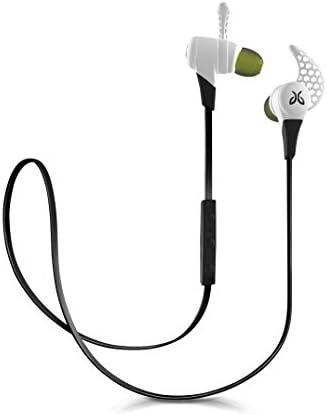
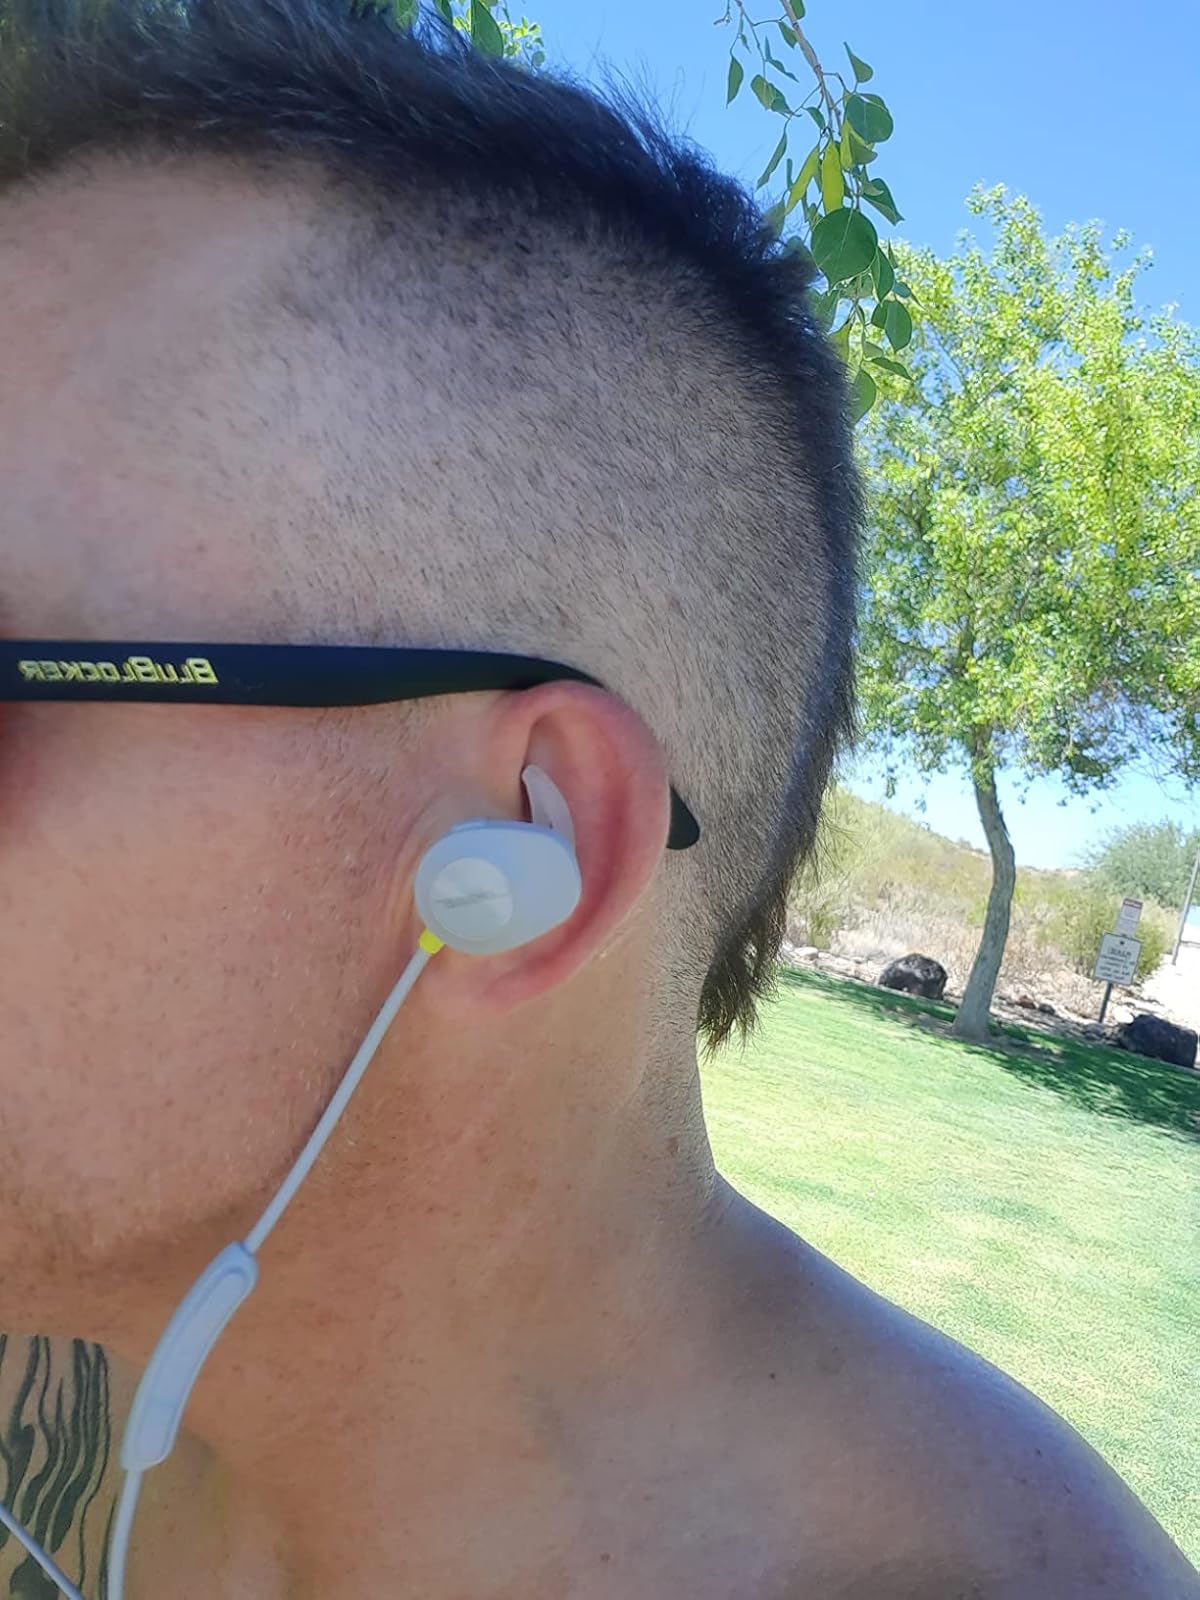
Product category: headphones
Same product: no